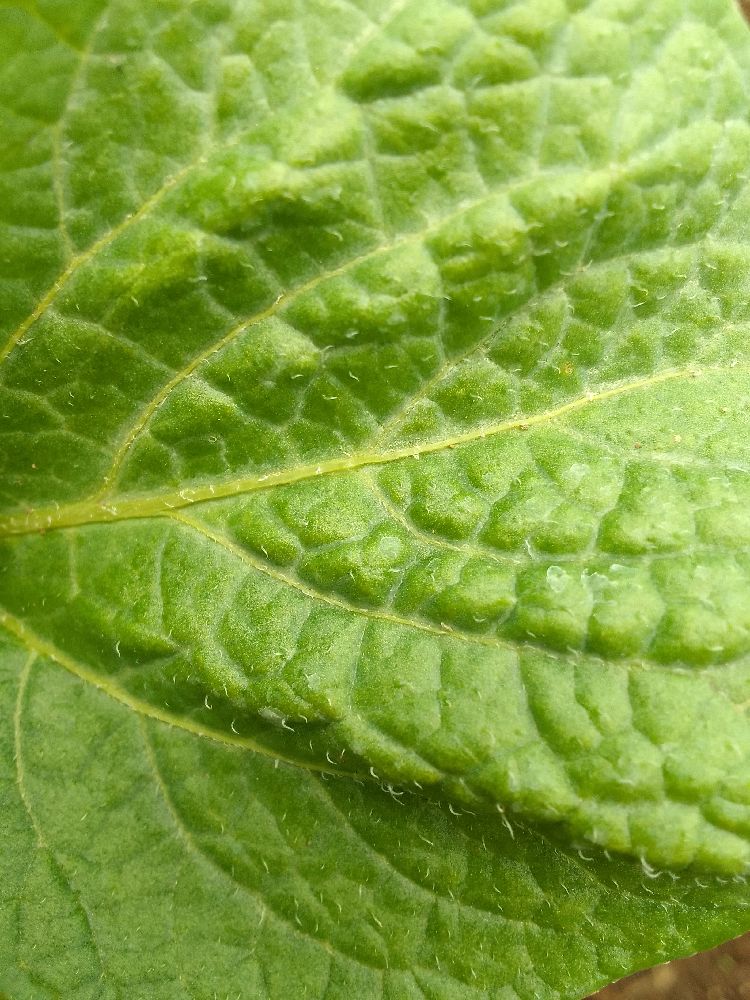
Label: Healthy